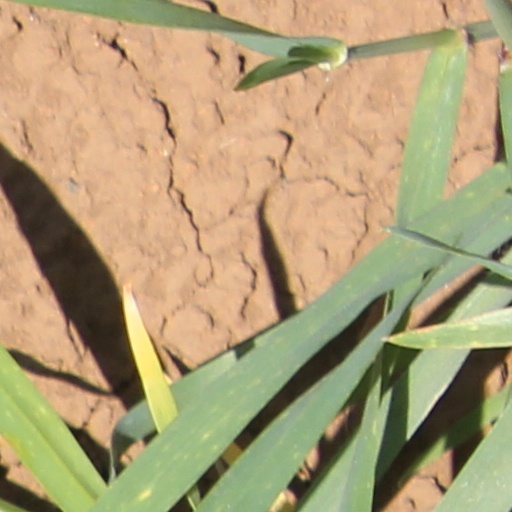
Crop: wheat